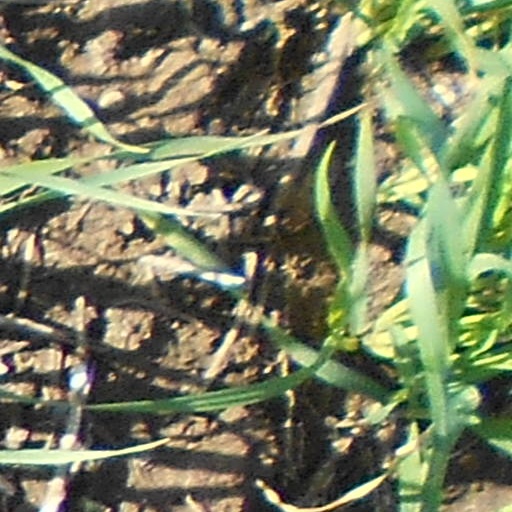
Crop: wheat